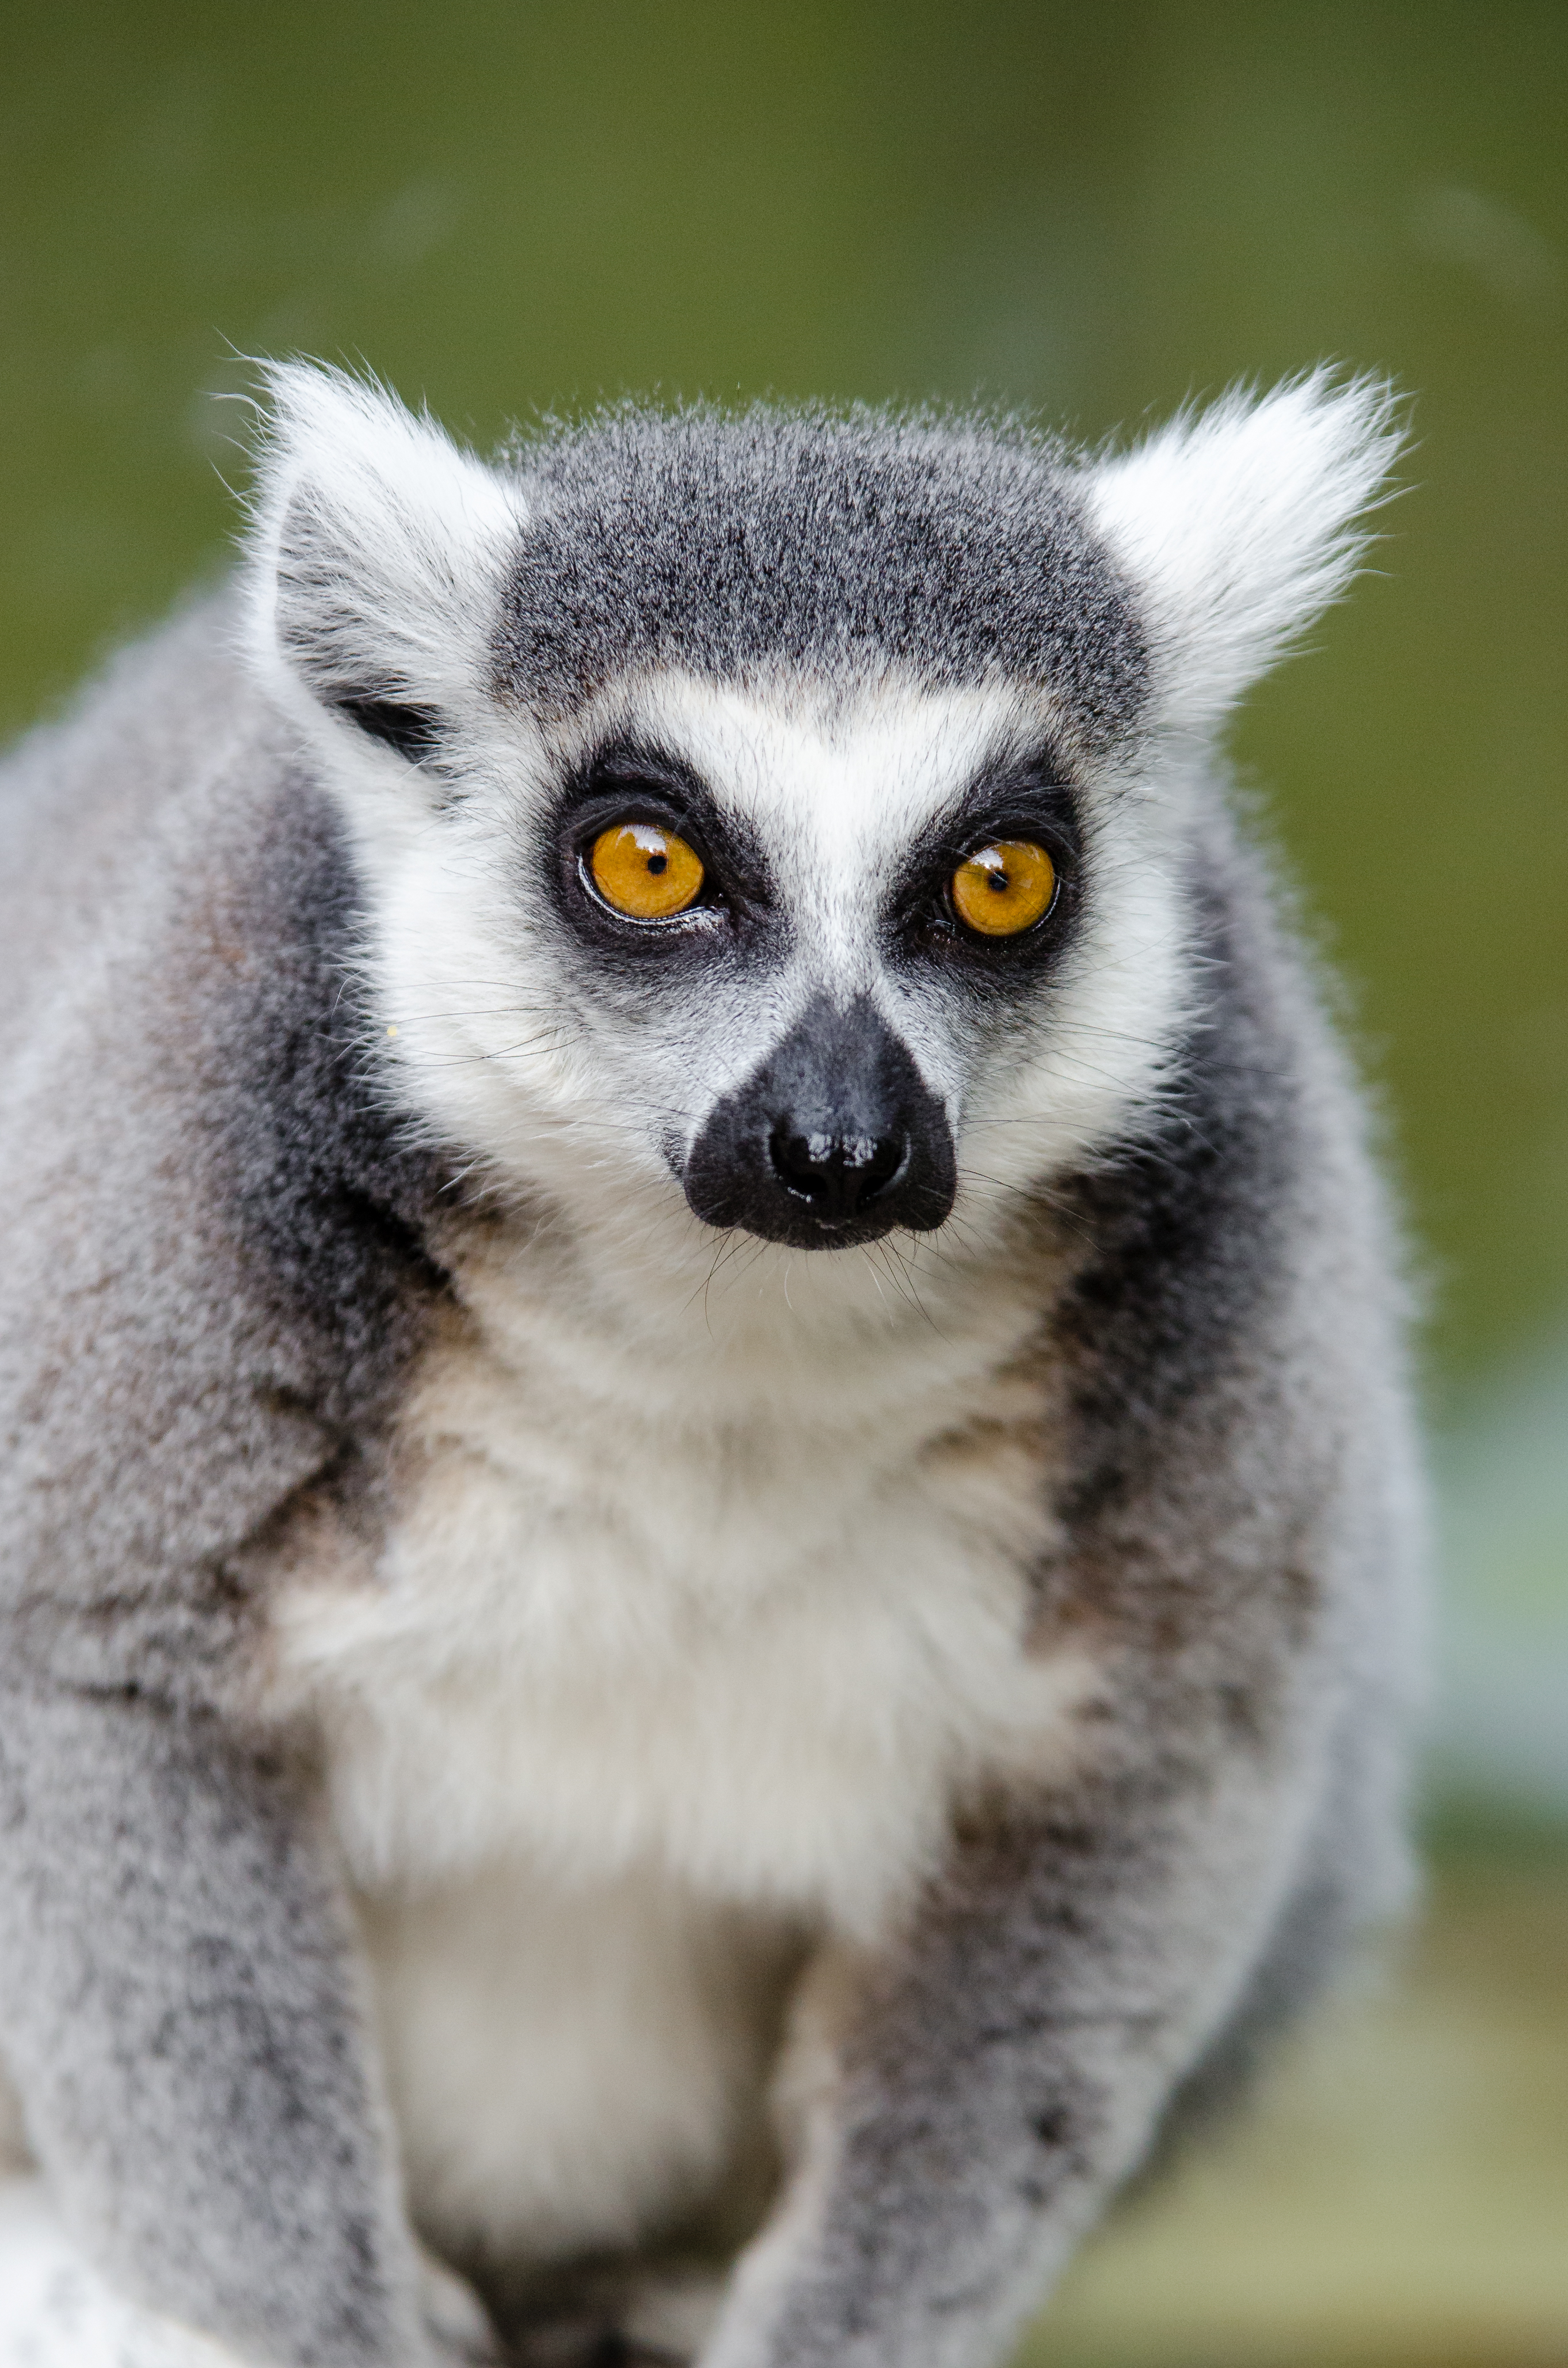
animal, wildlife, zoo, mammal, fauna, primate, squirrel monkey, close up, madagascar, vertebrate, lemur, pygmy slow loris